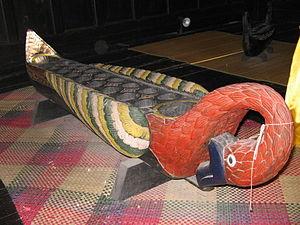
Le congklak est un jeu mancala joué en Indonésie, à Singapour et dans la Malaisie péninsulaire. Des variantes sont jouées en Indonésie, au Sri Lanka, aux Maldives, dans le sud de la Thaïlande, aux Philippines et dans les îles Mariannes. Ces variantes ont pour nom tchonka, naranj, dakon ou encore sungka.